Mooz-lum

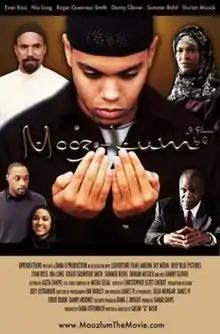

Mooz-lum is a 2011 American independent film written and directed by Qasim "Q" Basir and stars Danny Glover, Nia Long, and Evan Ross. "Mooz-lum" (i.e. "Muslim") tells the story of an African American Muslim family whose lives are changed by the September 11 attacks and their aftermath. The film was initially promoted primarily through social media, before opening for its limited theatrical release on February 11, 2011.